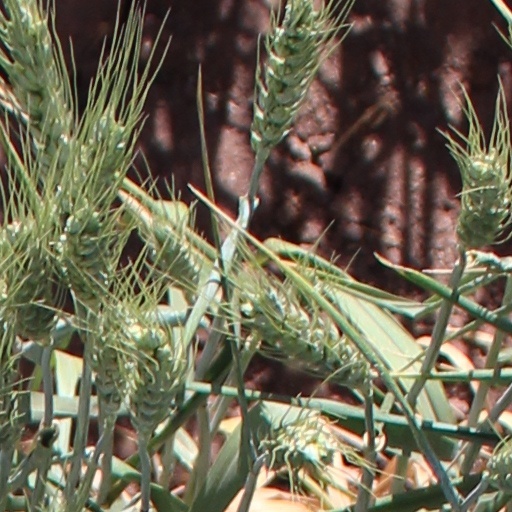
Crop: wheat